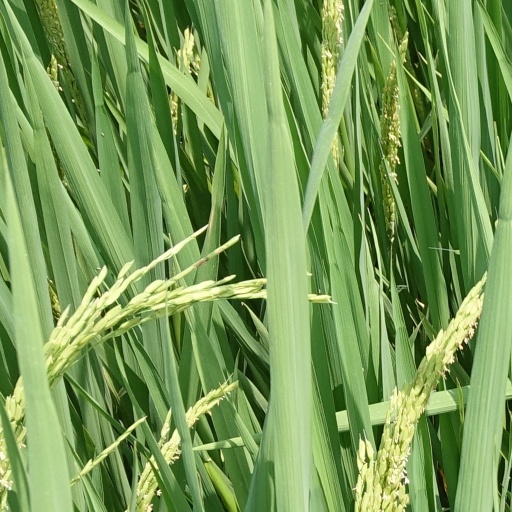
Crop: rice